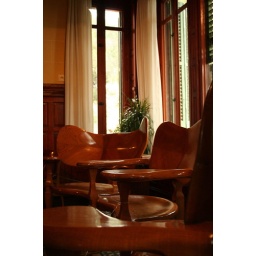
Gaudi chair @ house in Park Guell